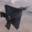
Label: airplane